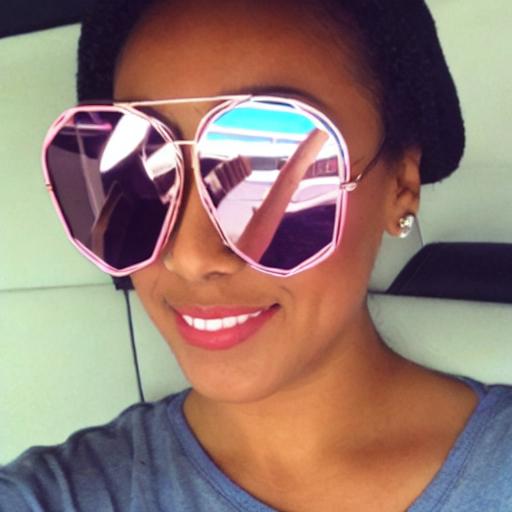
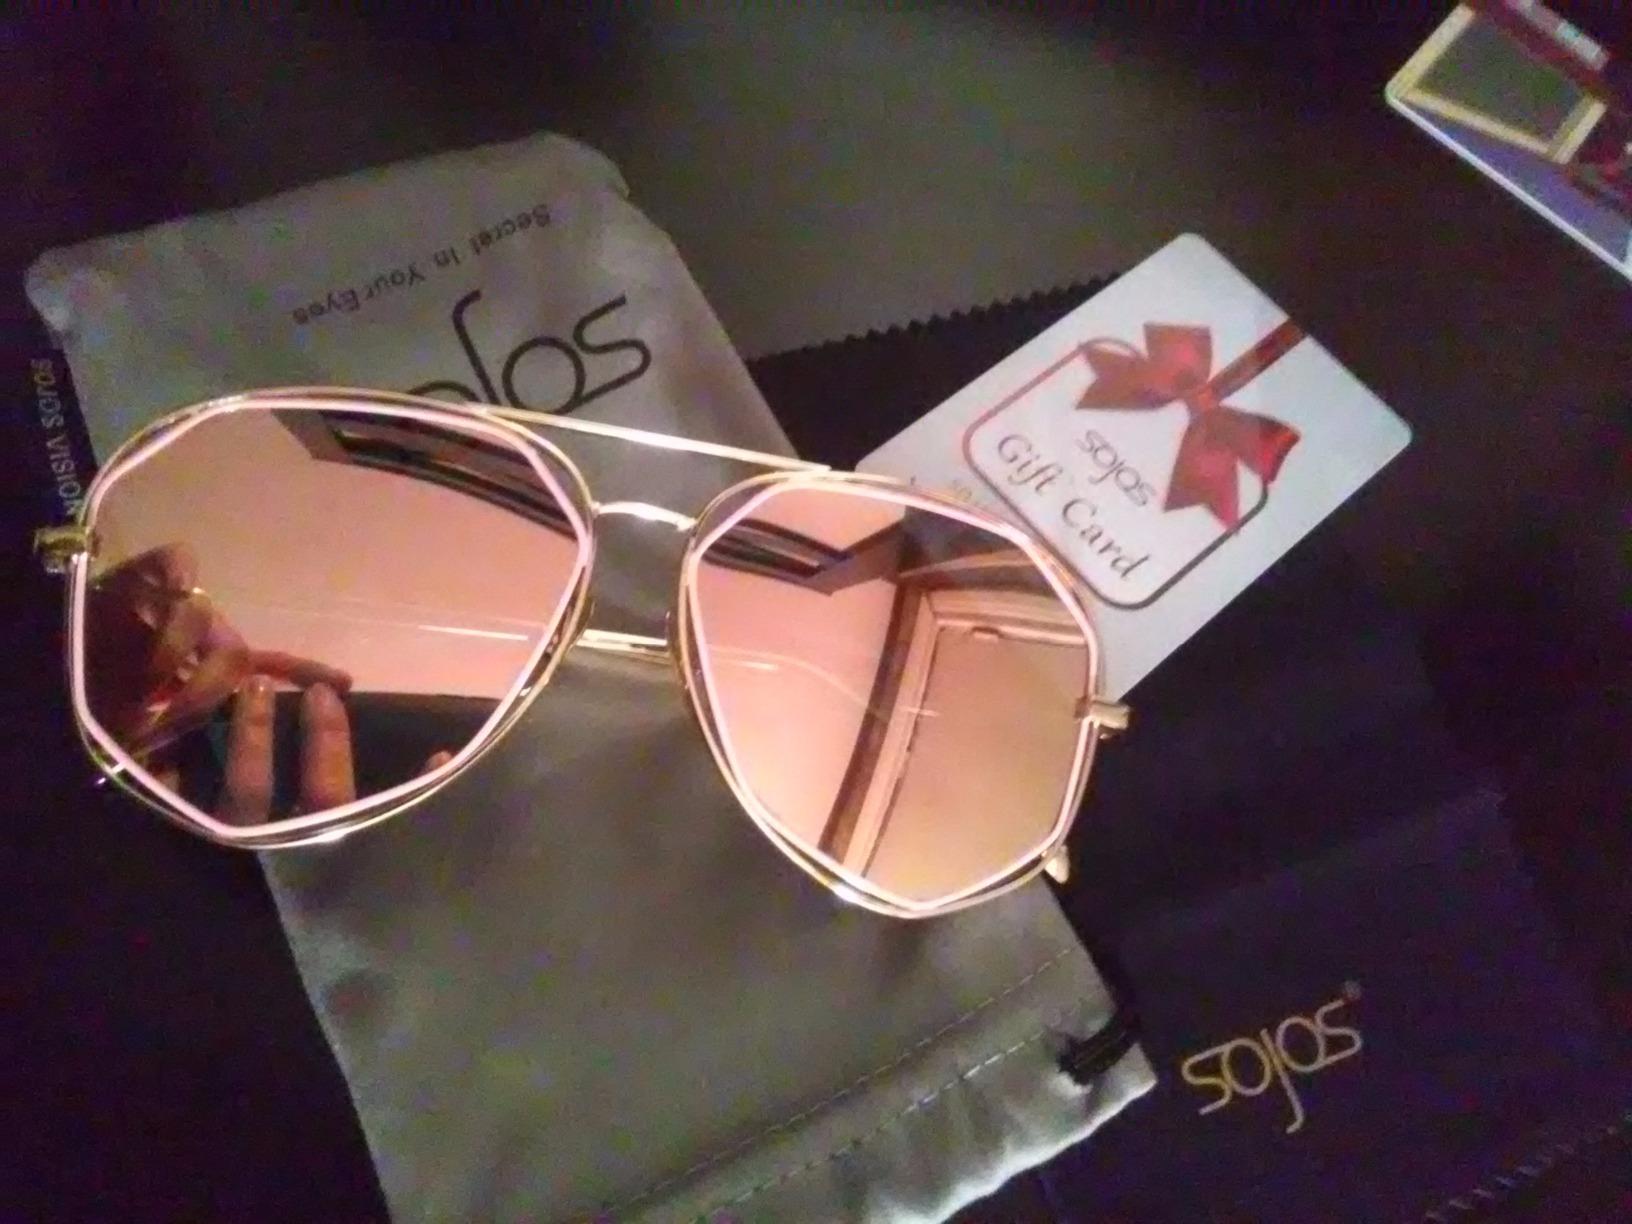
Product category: accessories_sunglasses
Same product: no